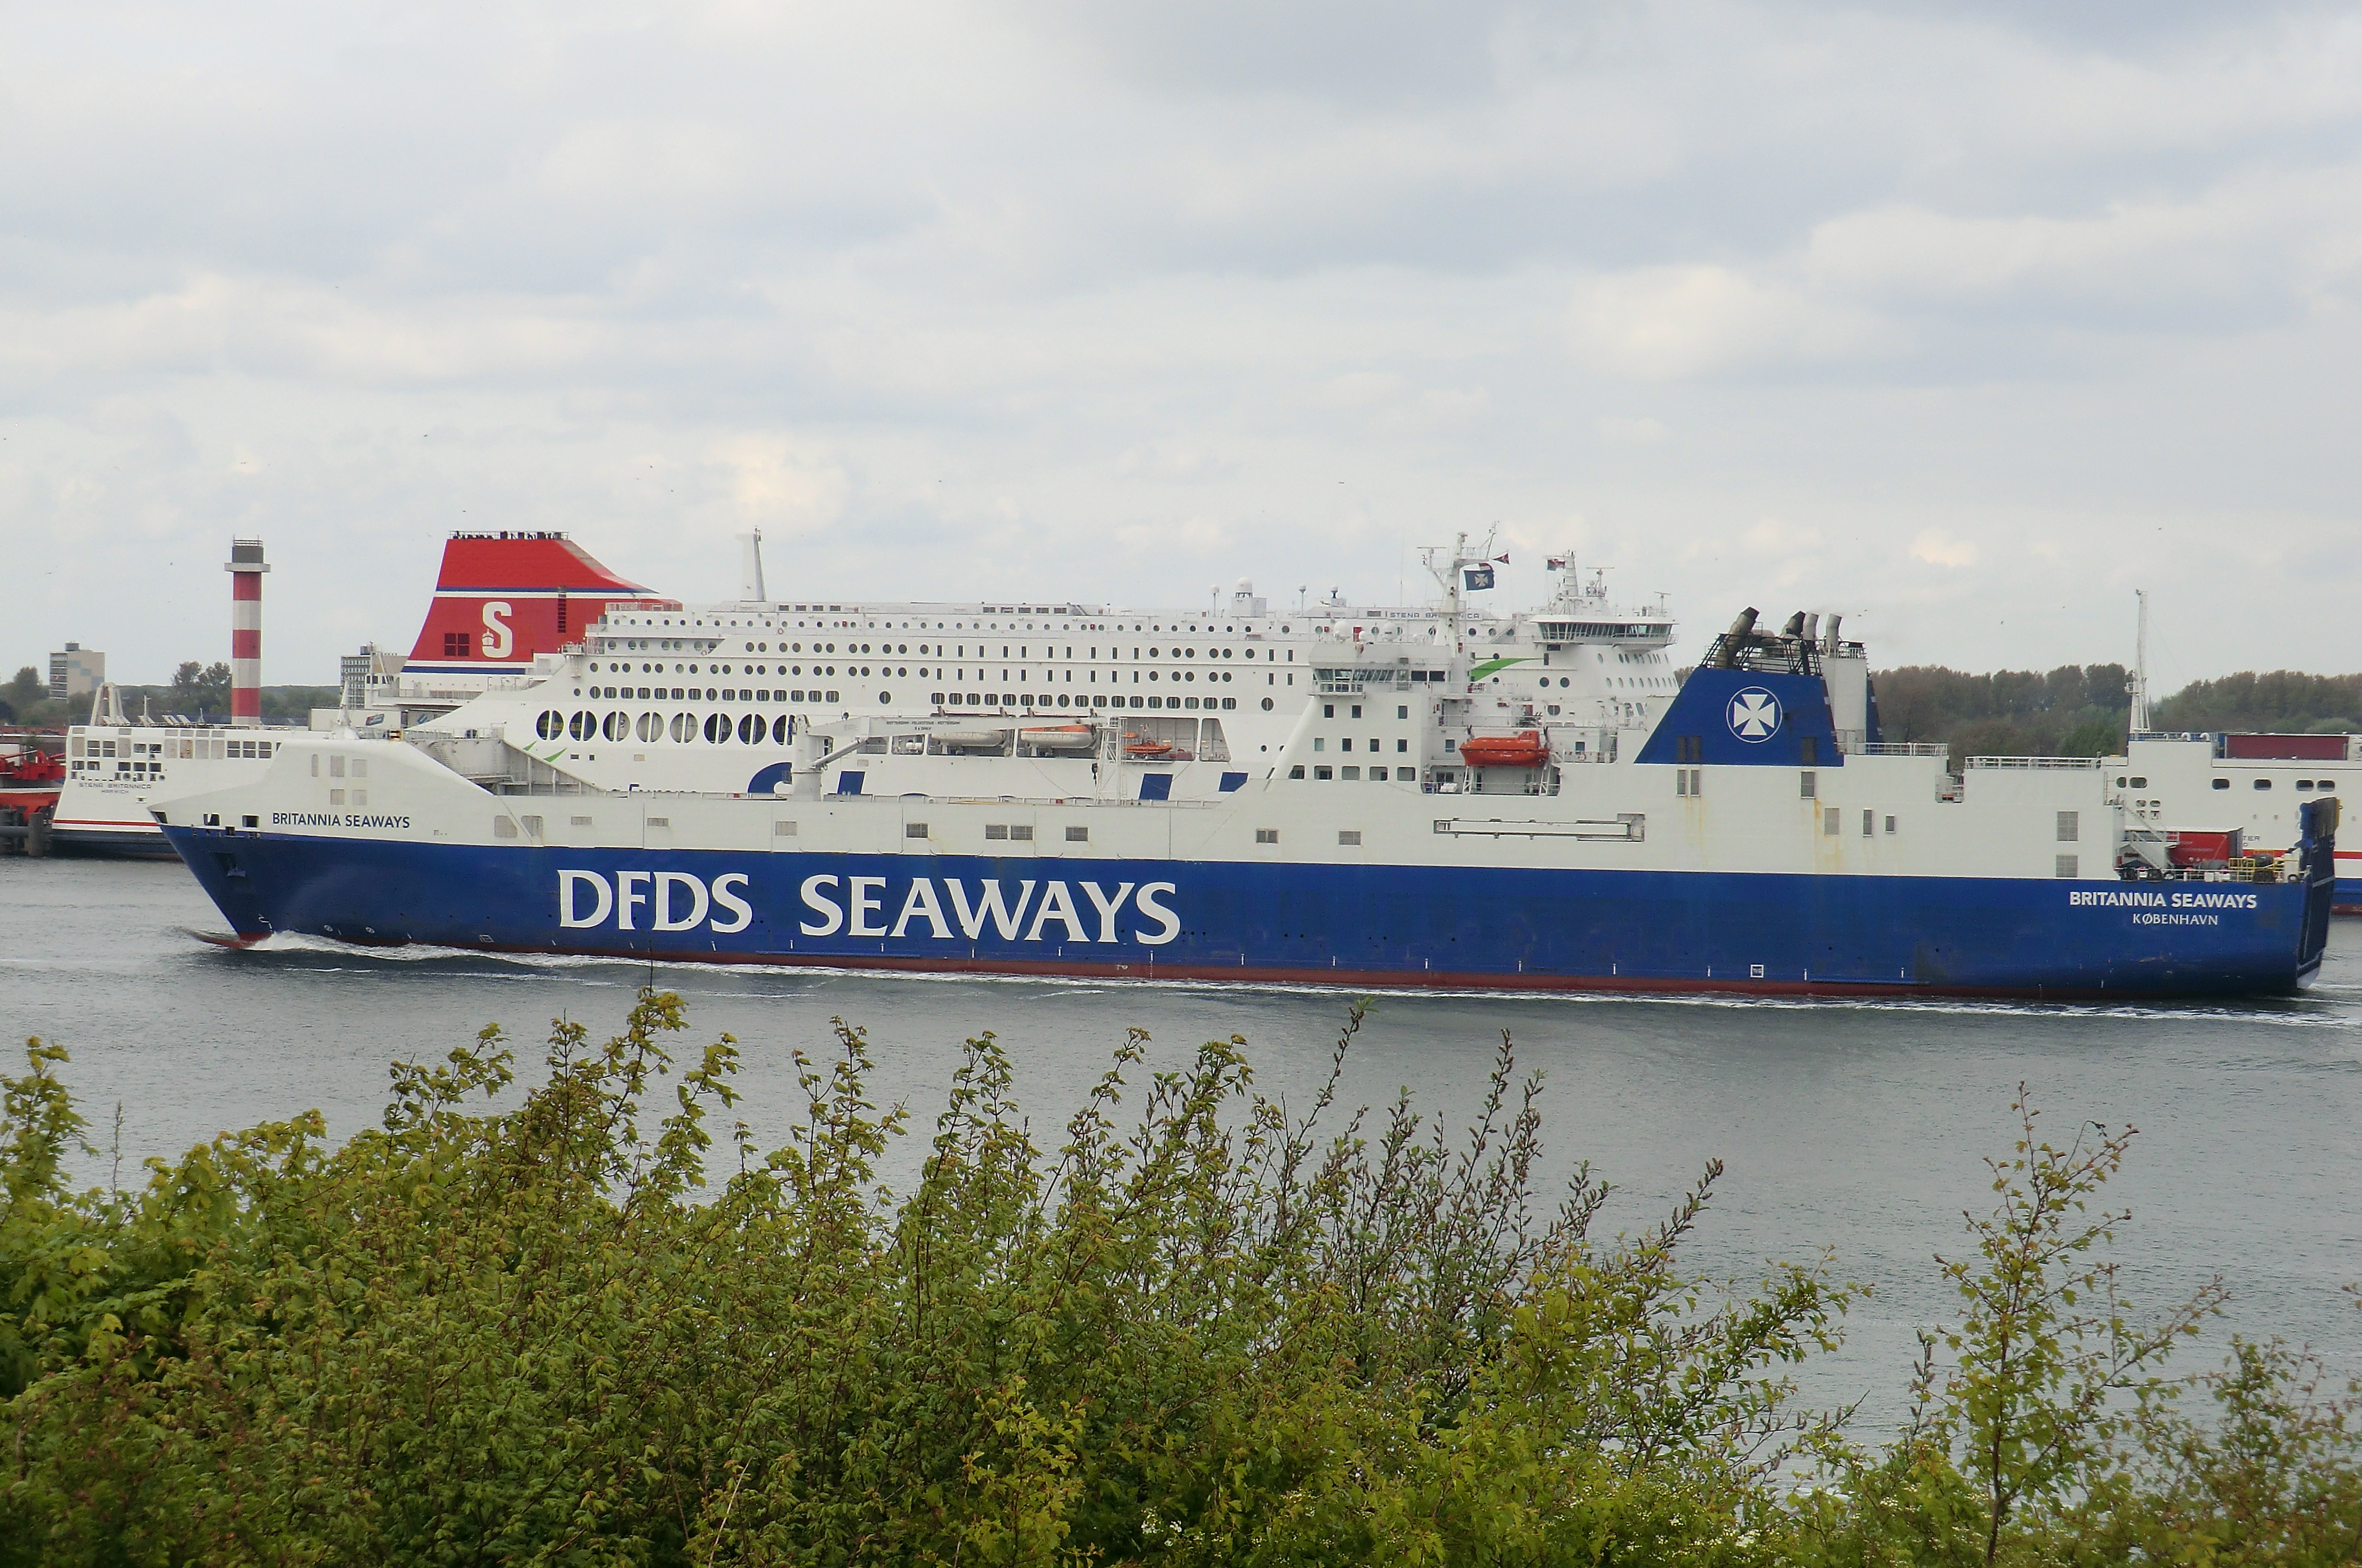
boat, ship, river, waterway, passenger ship, water transportation, ferry, transport, watercraft, motor ship, cargo ship, roll on roll off, freight transport, vehicle, channel, heavy lift ship, reefer ship, livestock carrier, lighter aboard ship